Simaria (singer)

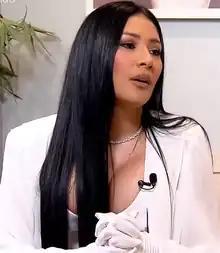
Simaria in June 2022

Simaria Mendes Rocha (born 16 June 1982), known mononymously as Simaria or Simaria Mendes, is a Brazilian singer-songwriter and instrumentalist. She is widely known and recognized in her home-country of Brazil as one of the duo, Simone & Simaria, known as As Coleguinhas. The duo was one of Brazil's most successful sertanejo and forro groups from 2012 to 2022, until both Simone and Simaria Mendes's pursued their solo careers.